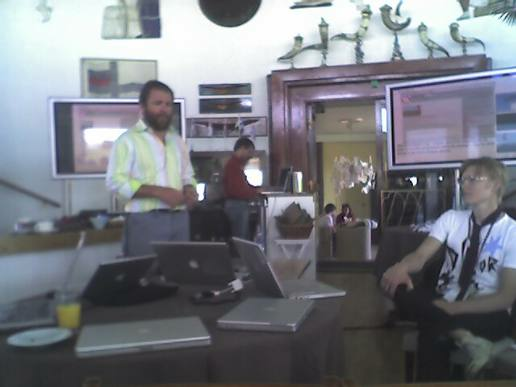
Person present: Yes